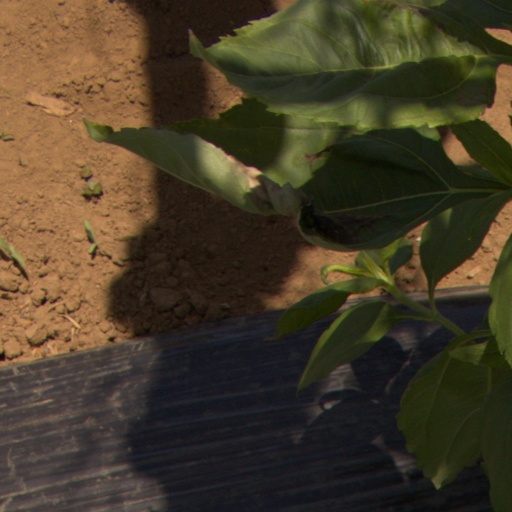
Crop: Jerusalem artichoke